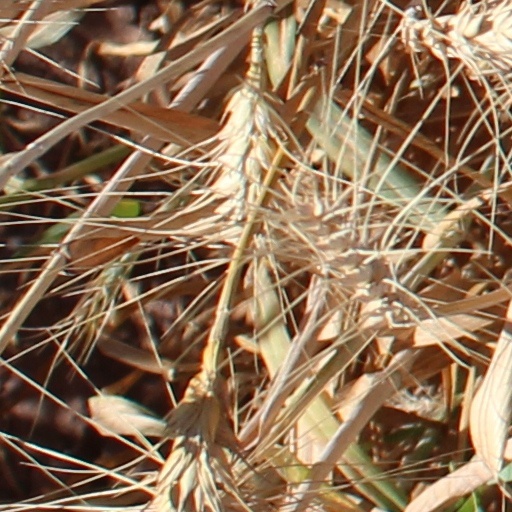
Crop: wheat